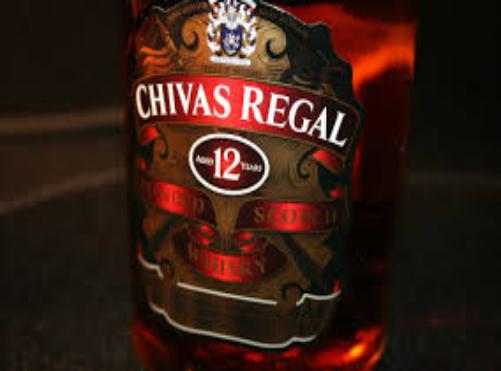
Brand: CHIVAS REGAL
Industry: Food